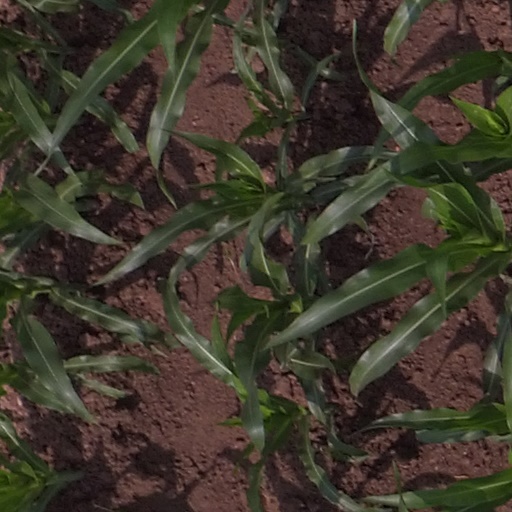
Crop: maize; corn